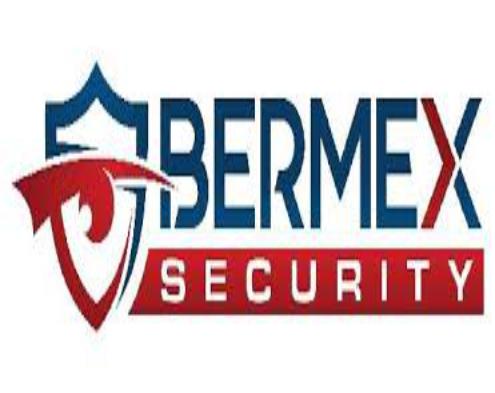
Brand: bermex
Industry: Necessities